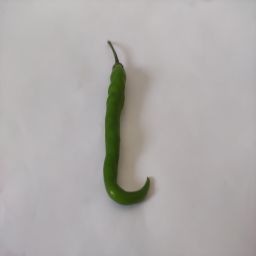
Crop: Chile Pepper
Quality: Unripe